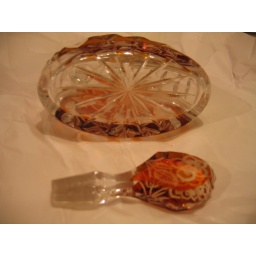
Cut design in base and amber glass stopper for decanter below.